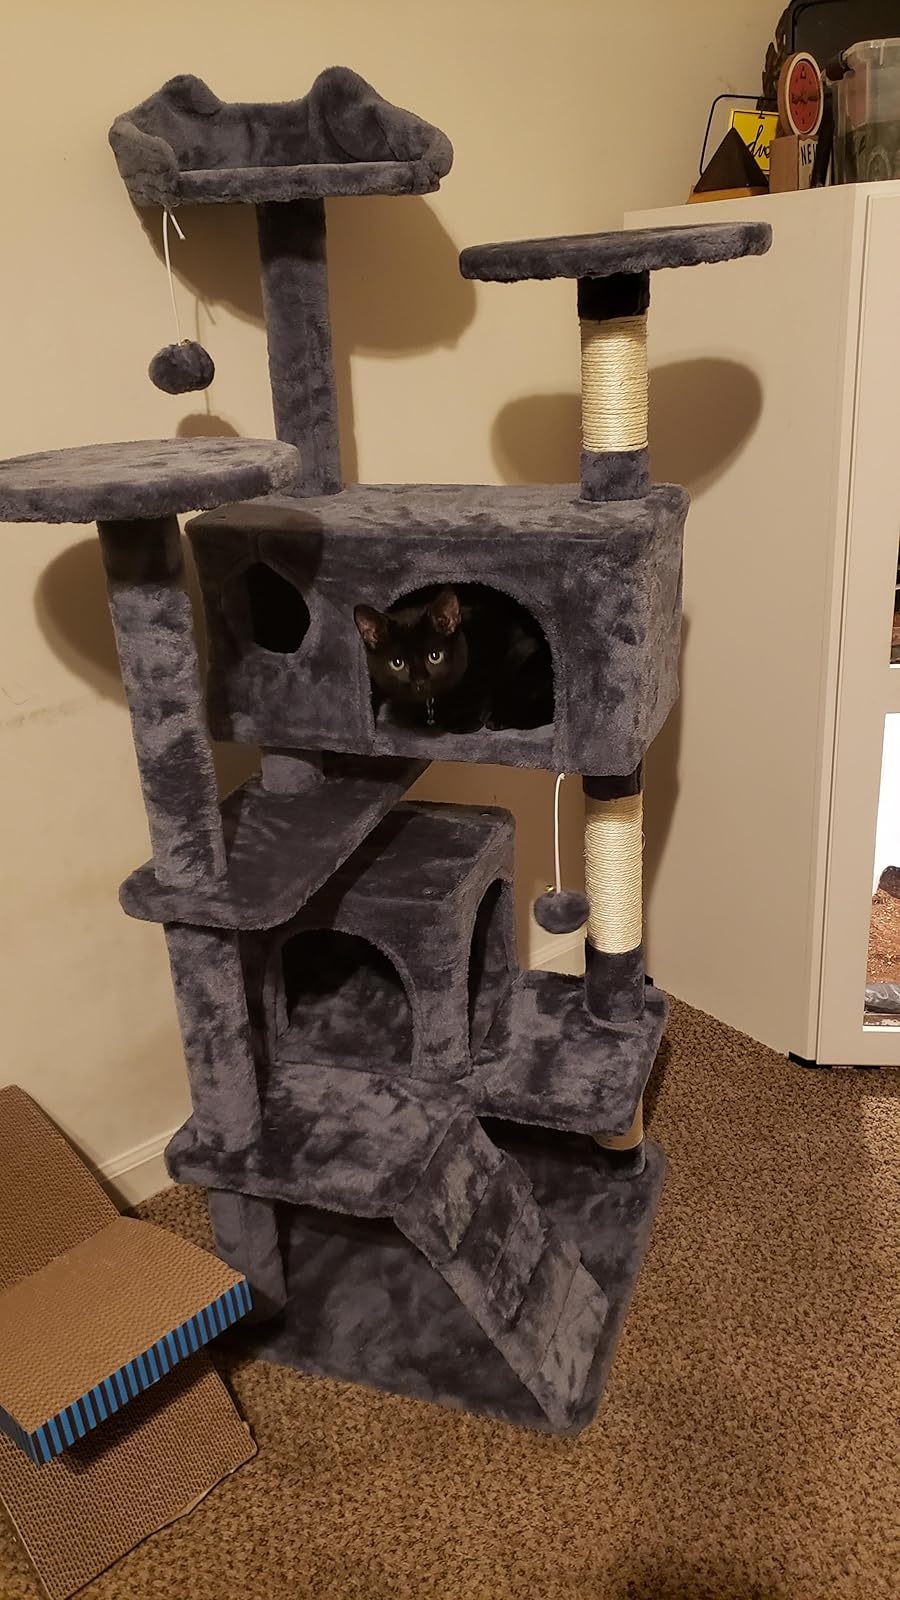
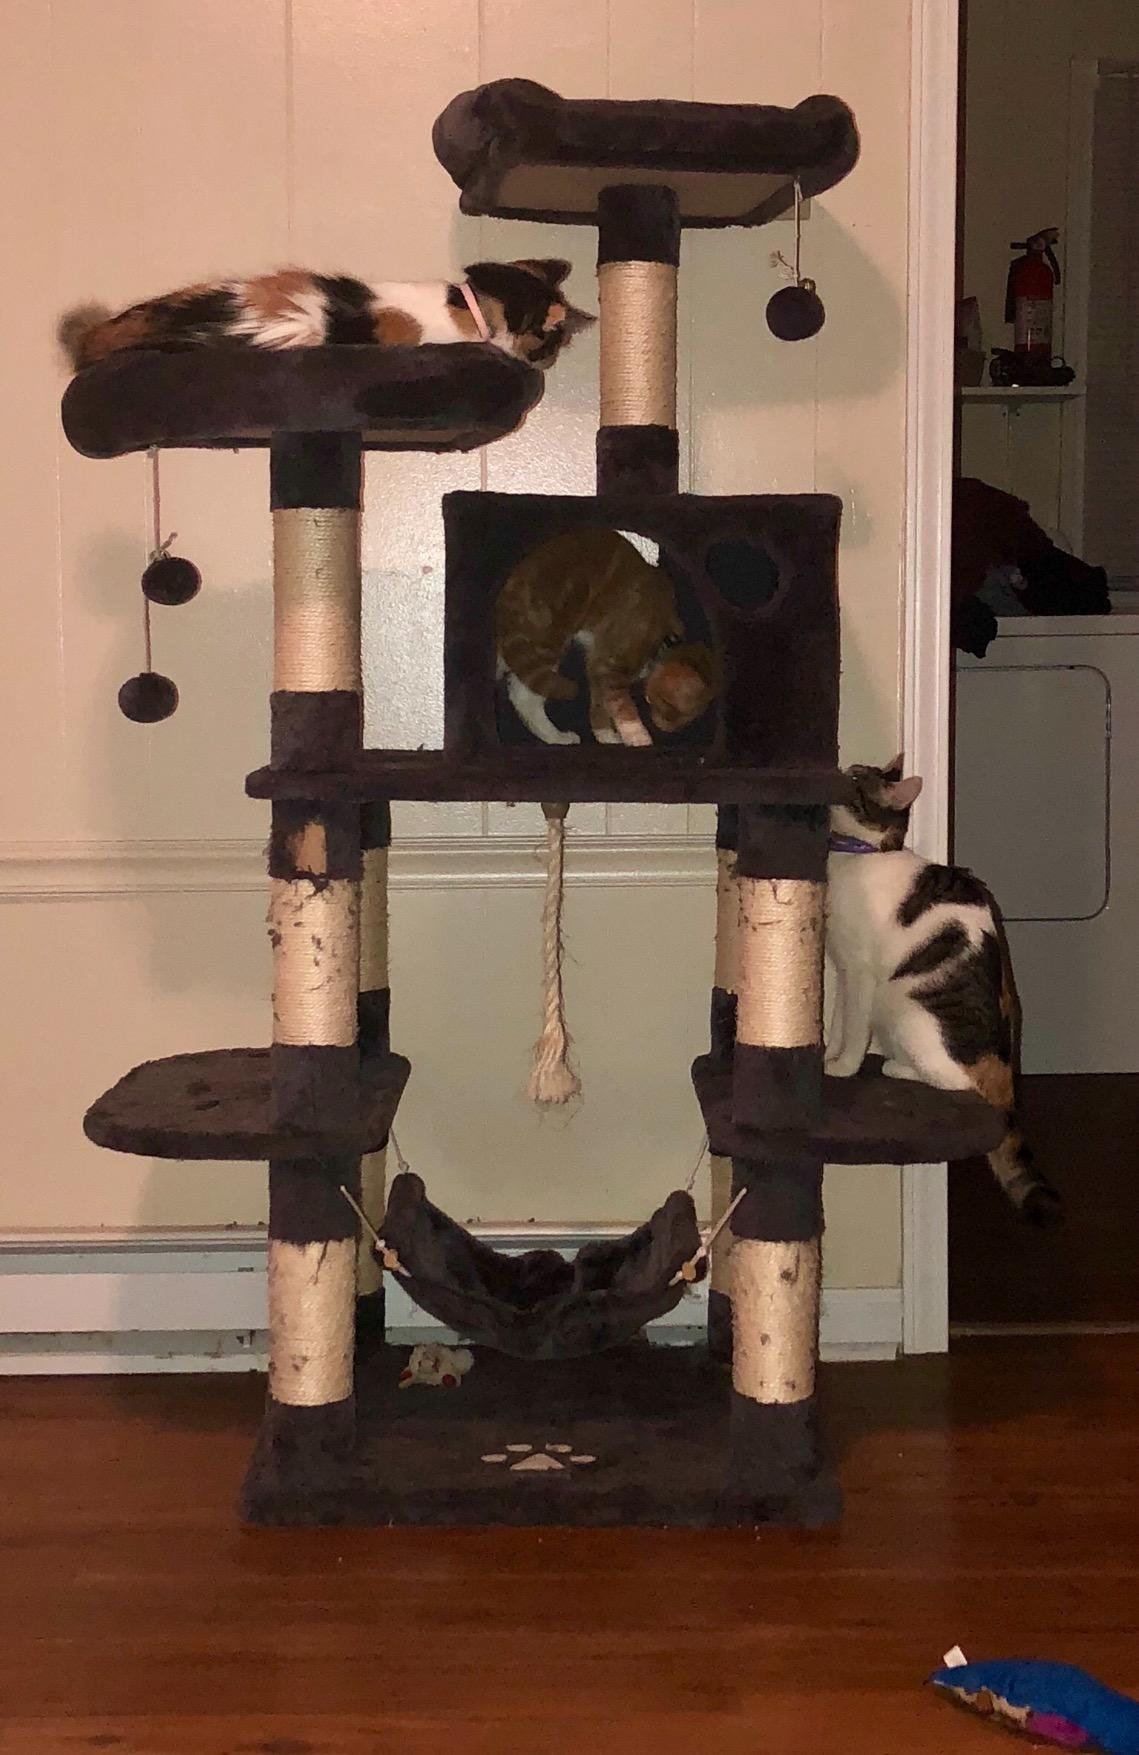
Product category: items_cat tree
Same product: no